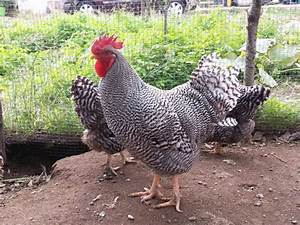
Label: chicken